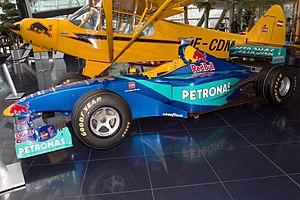
La Sauber C17 est la monoplace de Formule 1 engagée par l'écurie Sauber lors de la saison 1998 de Formule 1. Elle est pilotée par le Français Jean Alesi et l'Anglais Johnny Herbert. Le pilote essayeur est l'Allemand Jörg Müller.